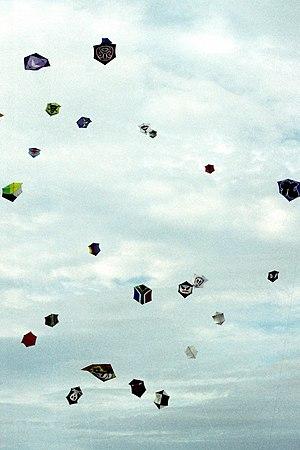
Combat de rokkakus à Dieppe.